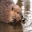
Label: beaver